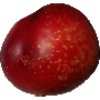
Label: Nectarine 1